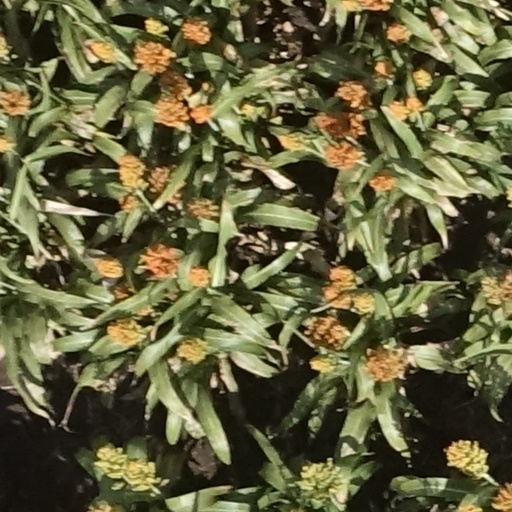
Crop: sorghum